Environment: real
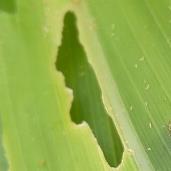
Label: fall_armyworm